Second Nagorno-Karabakh War

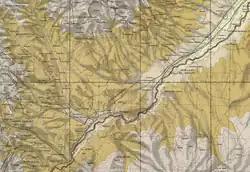
Most of Azerbaijan's initial successful advances were concentrated in the areas located along the Aras River, which has less mountainous terrain compared to the region's northern and central territories.

The peace agreement and the end of the war was seen as a victory and was widely celebrated in Azerbaijan. On 10 November 2020, crowds waved flags in Baku after the peace deal was announced. On that day, President of Azerbaijan Ilham Aliyev gave a speech in which he mockingly said ("What happened Pashinyan?"), which became an Internet meme in Azerbaijan and Turkey. On 11 November, at a meeting with wounded Azerbaijani servicemen who took part in the war, Aliyev said that new orders and medals would be established in Azerbaijan, and that he gave appropriate instructions on awarding civilians and servicemen who showed "heroism on the battlefield and in the rear and distinguished themselves in this war." He also proposed the names of these orders and medals. About a week later, at a plenary session of the Azerbaijani National Assembly, a draft law on amendments to the law "On the establishment of orders and medals of the Republic of Azerbaijan" was submitted for discussion. Seventeen new orders and medals were established on the same day in the first reading in accordance with the bill "On the establishment of orders and medals of the Republic of Azerbaijan". In mid-November, Aliyev and Azerbaijan's First Vice-president, Mehriban Aliyeva, visited Fuzuli and Jabrayil Districts, both of which were ghost towns in ruins after the Armenian forces occupied it in 1993. Aliyev ordered the State Agency of Azerbaijan Automobile Roads to construct a new highway, starting from Alxanlı, which will connect Fuzuli to Shusha. In Jabrayil, Aliyev stated that a "new master plan" will be drawn up to rebuild the city.